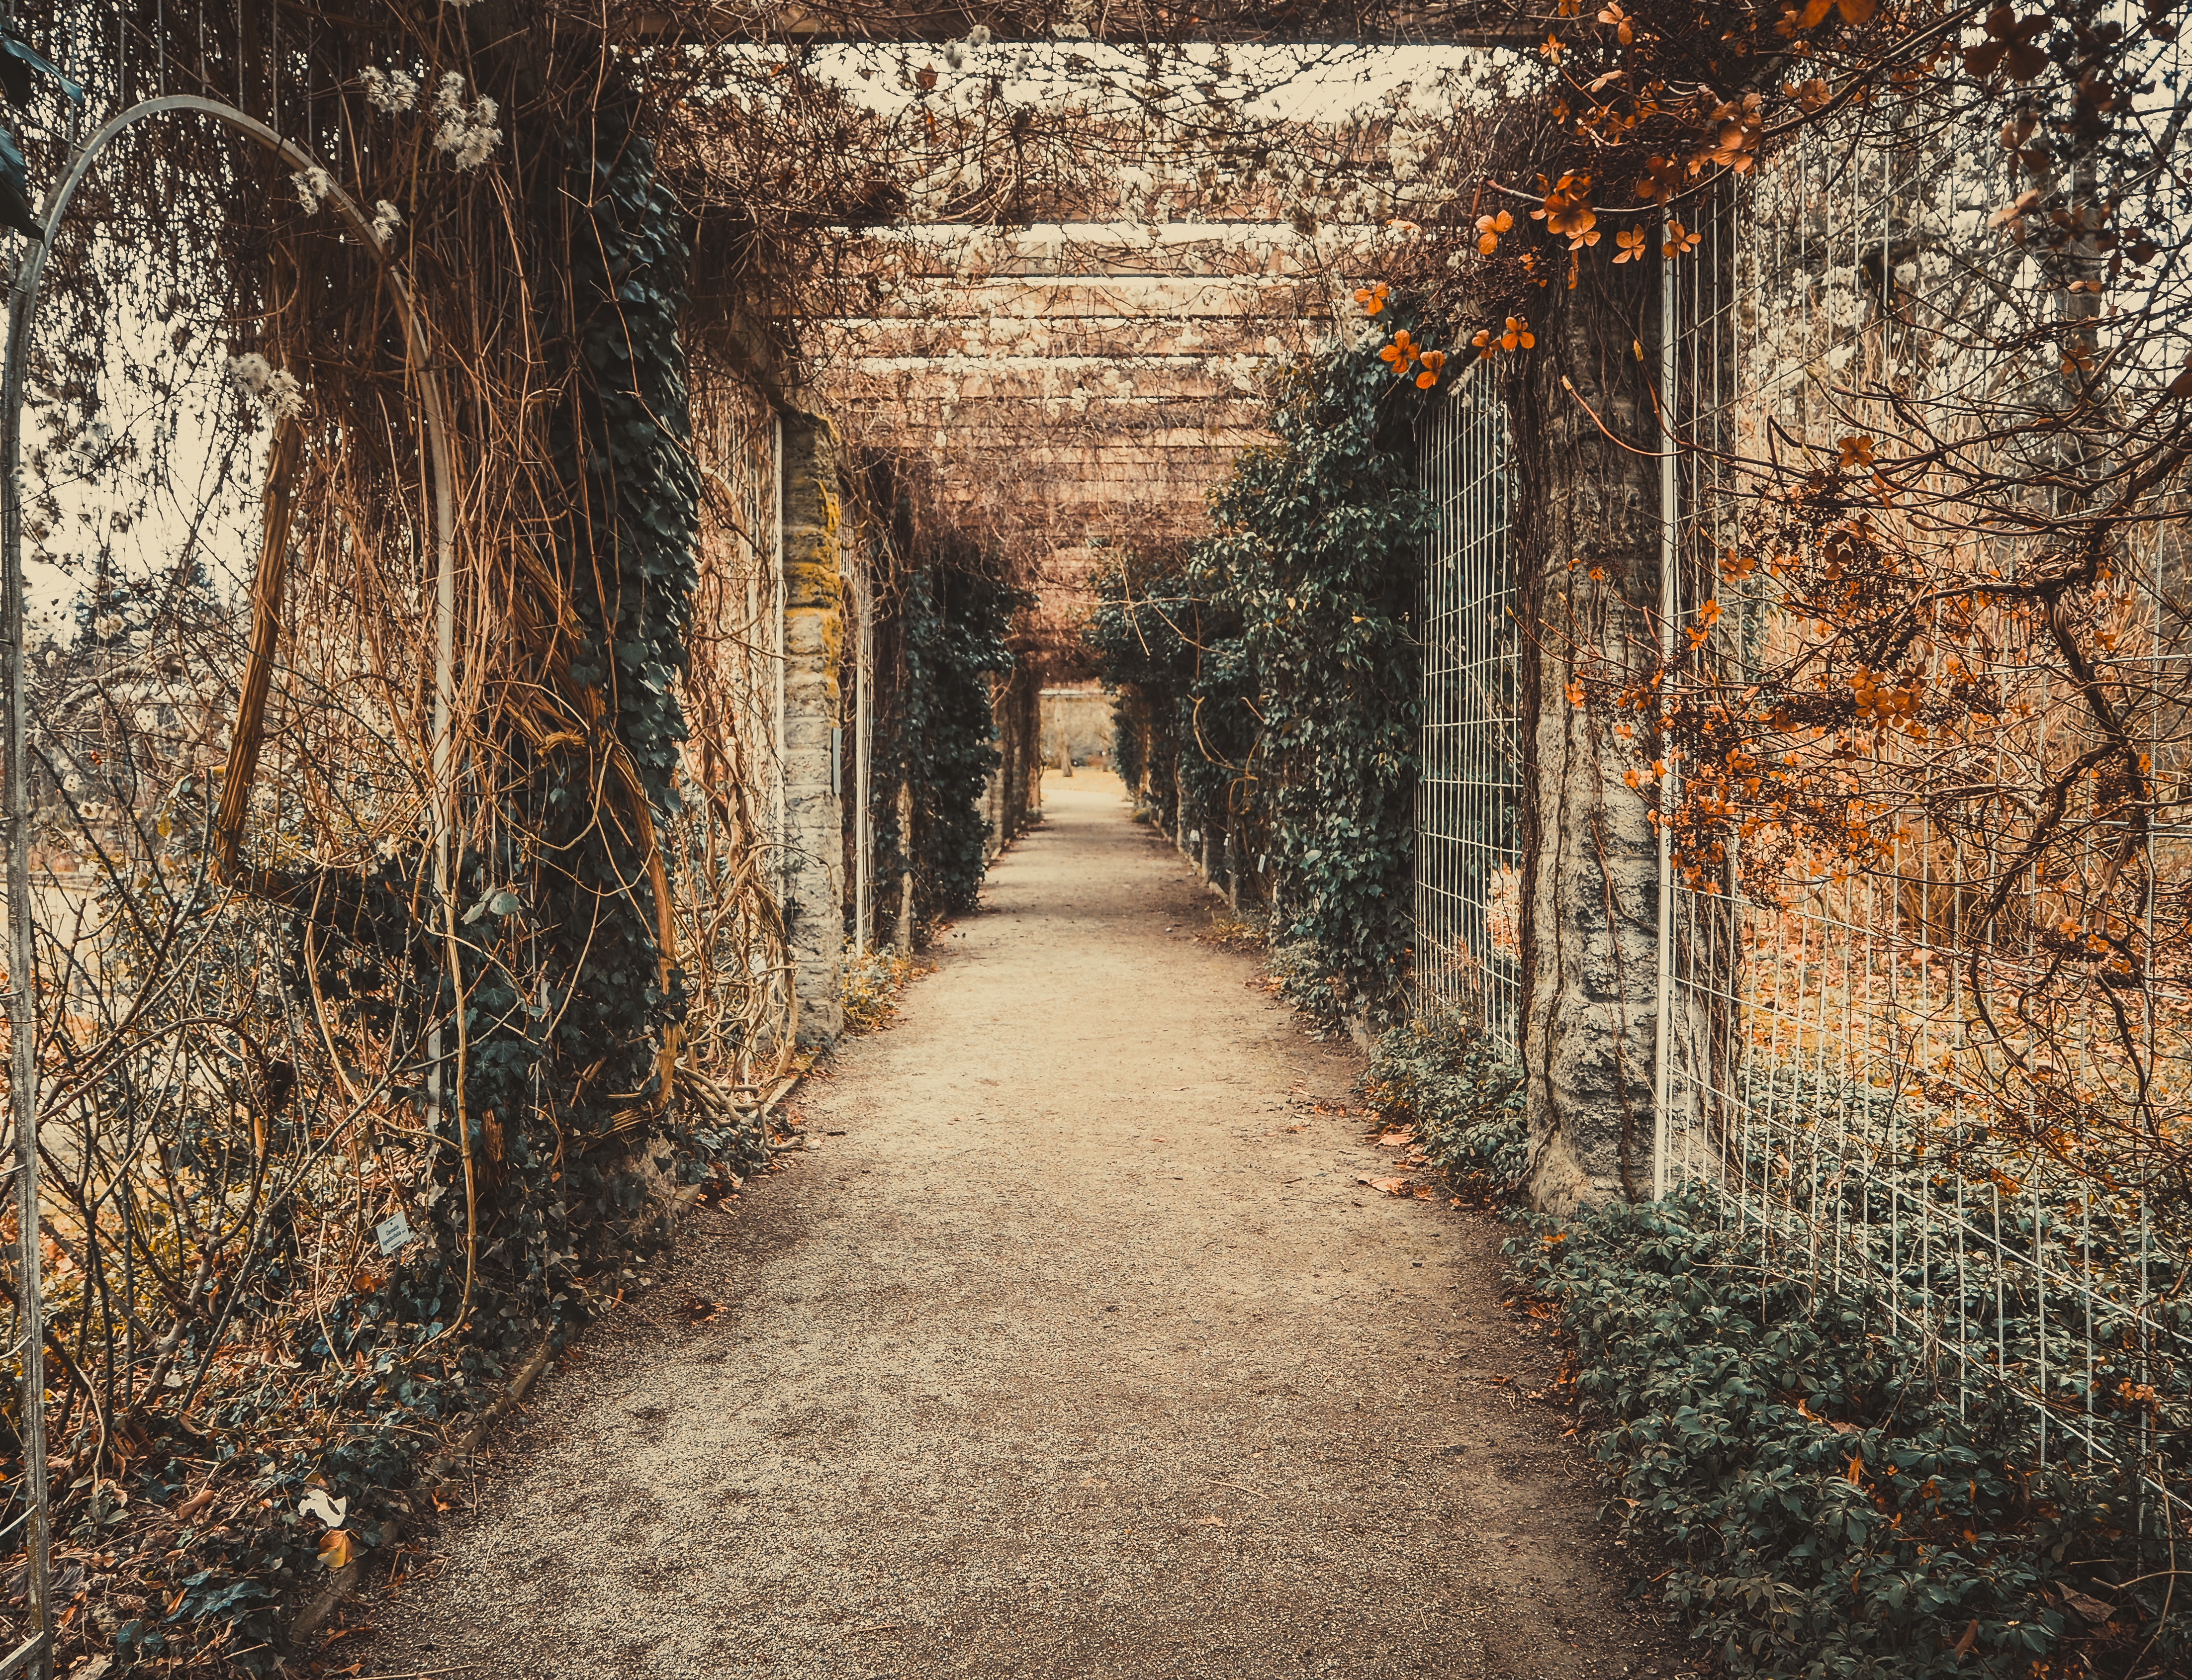
tree, wood, track, road, vintage, texture, old, alley, wall, stone, tunnel, idyllic, arch, love, autumn, romantic, temptation, season, roses, dream, ruins, infrastructure, beautiful, history, woodland, past, femininity, longing, charming, erotic, rural area, urban area, ancient history